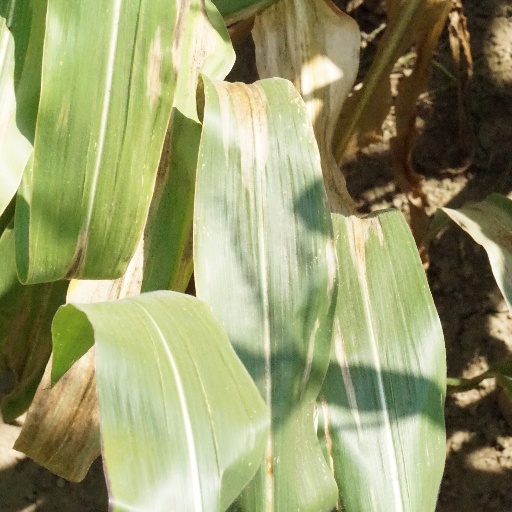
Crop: maize; corn